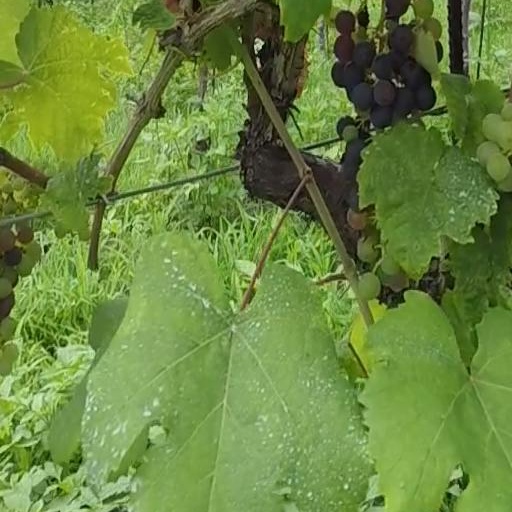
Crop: grape